Andre Williams (musician)

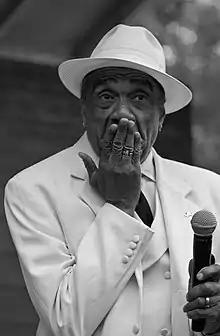
Williams at the 2010 Chicago Blues Festival

Zephire Andre Williams (November 1, 1936 – March 17, 2019) was an American R&B musician who started his career in the 1950s at Fortune Records in Detroit. His most famous songs include the hits "Jail Bait", "Greasy Chicken", "Bacon Fat" (1957) and "Cadillac Jack" (1966). He was also the co-author of the R&B hit "Shake a Tail Feather".